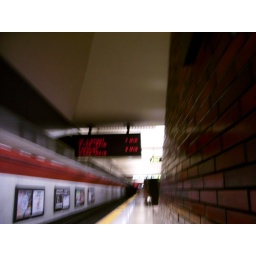
That sign says my train is coming in 7 minutes.